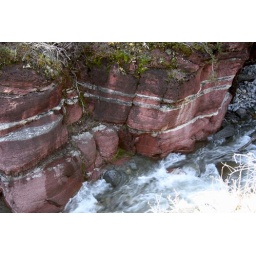
layer cake in red and white